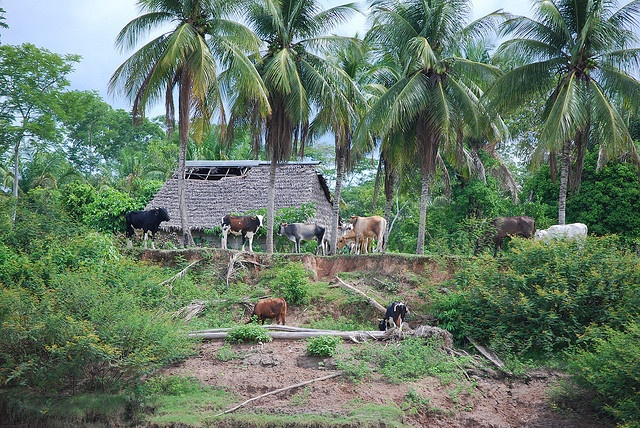
A bunch of animals sitting and standing around in a tropical area.
Many cows in a tropical environment near houses.
some white black and brown animals and some trees and dirt
A herd of cattle grazing near a hut.
A group of cows on a hill near an old building